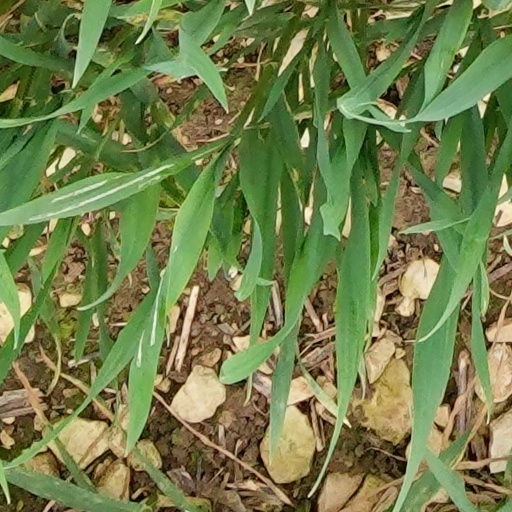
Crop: wheat